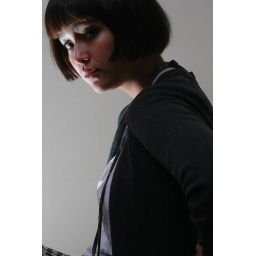
Steph, one day before living a paper house in central London.